Volcaniclastics

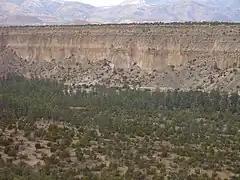
The Bandelier Tuff is an example of a pyroclastic rock formation.

Pyroclastic material is composed of rock fragments produced by explosive volcanism and erupted from the vent as individual particles, without reference to the particle origin or the nature of the eruption. These may include particles of country rock entrained within the vent. Accumulations of pyroclastic material that have not been consolidated are described as tephra, while those that have undergone significant consolidation are described as pyroclastic rock. Hydroclastic material is a special case of pyroclastic material produced by a variety of processes at magma-water interfaces.